List of Cowboy Bebop episodes

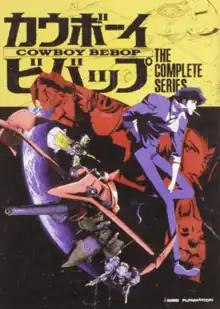
"Cowboy Bebop" Blu-ray cover by Crunchyroll

The Japanese anime television series "Cowboy Bebop" consists of 26 episodes, referred to as "sessions". Most episodes are named after a musical concept of some sort, usually either a broad genre (e.g. "Gateway Shuffle") or a specific song (e.g. "Honky Tonk Women" and "Bohemian Rhapsody"). The show's first run, from April 3 until June 26, 1998, on TV Tokyo, included only episodes 2, 3, 7 to 15, 18 and a special. Later that year, the series was shown in its entirety from October 23, 1998 to April 24, 1999, on the satellite network Wowow.